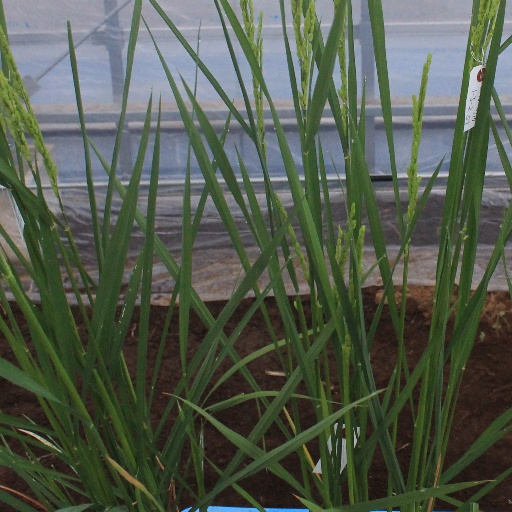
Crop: rice